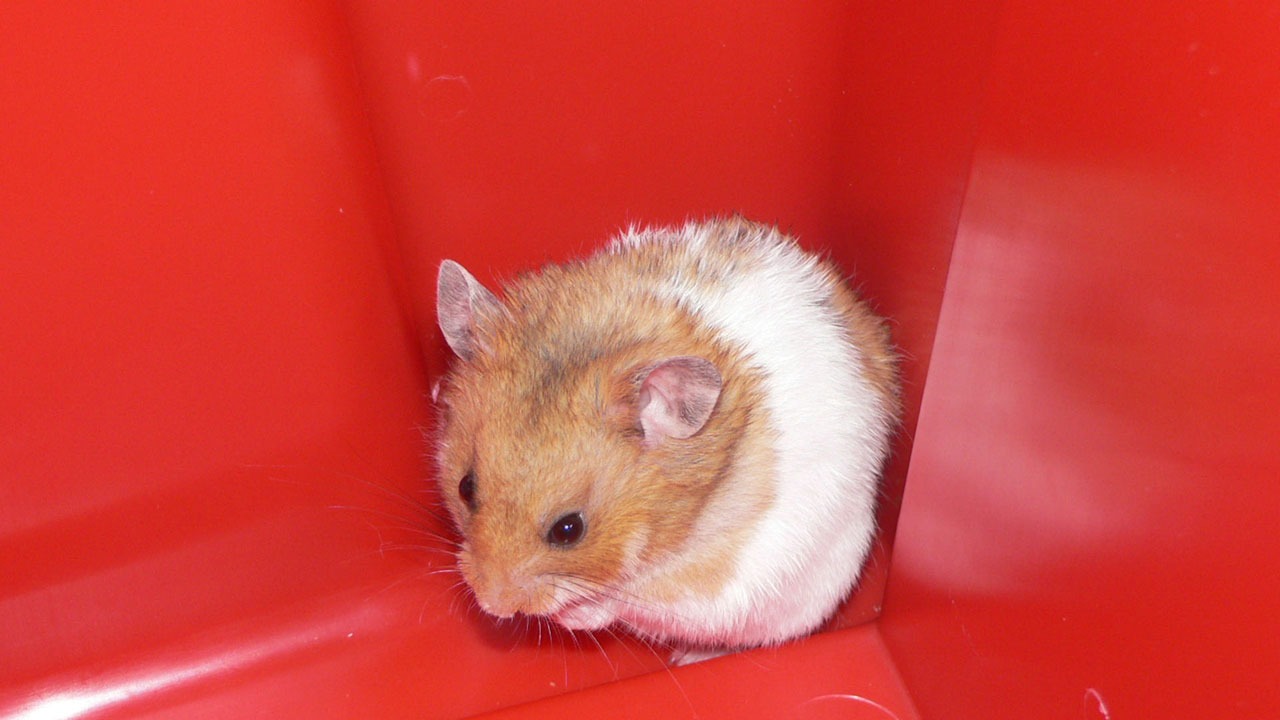
mouse, cute, pet, red, fluffy, small, mammal, hamster, rodent, whiskers, furry, little, vertebrate, funny, domestic, adorable, gerbil, muroidea, anima